How I Ended This Summer

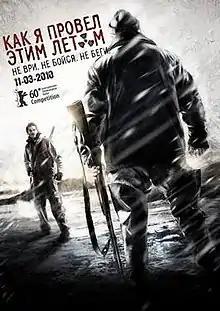
Film poster

How I Ended This Summer (translit. "Kak ya provyol etim letom") is a 2010 Russian drama film directed by Alexei Popogrebski. It was critically acclaimed and garnered several awards and nominations; it was in the competition for the Golden Bear at the 60th Berlin International Film Festival.